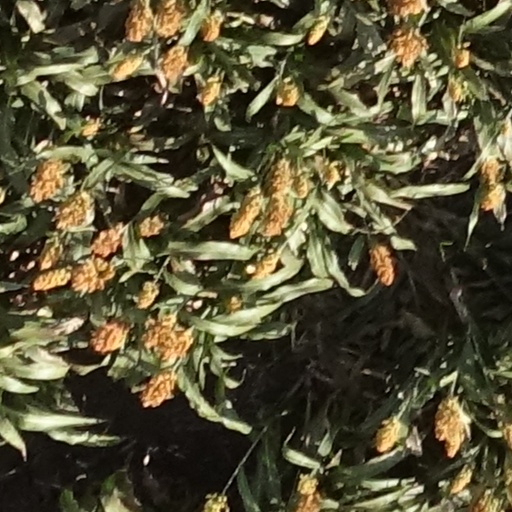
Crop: sorghum